Toulouse and Montauban shootings

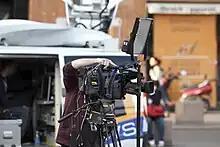
A news camera in the centre of Toulouse after the shootings.

The attacks were condemned by many governments around the world. The United Nations condemned the killings "in the strongest possible terms," and the French Council of the Muslim Faith also condemned the attacks.